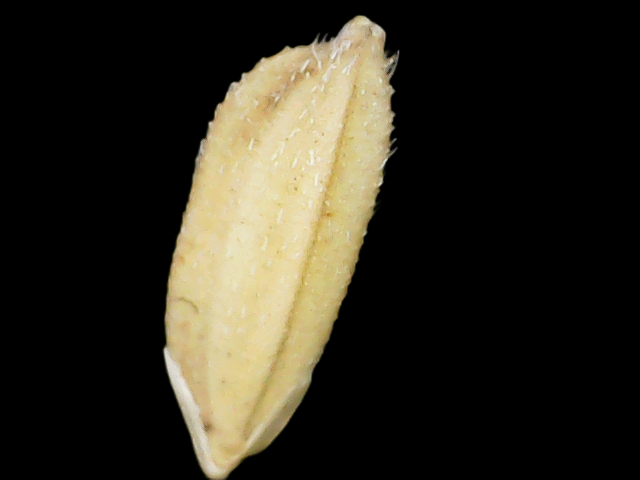
Rice variety: Bd33